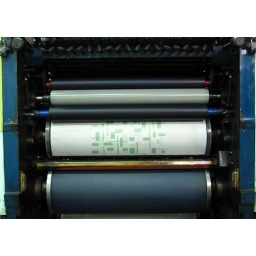
The plate in the press.The parts that are green are the parts that will print.